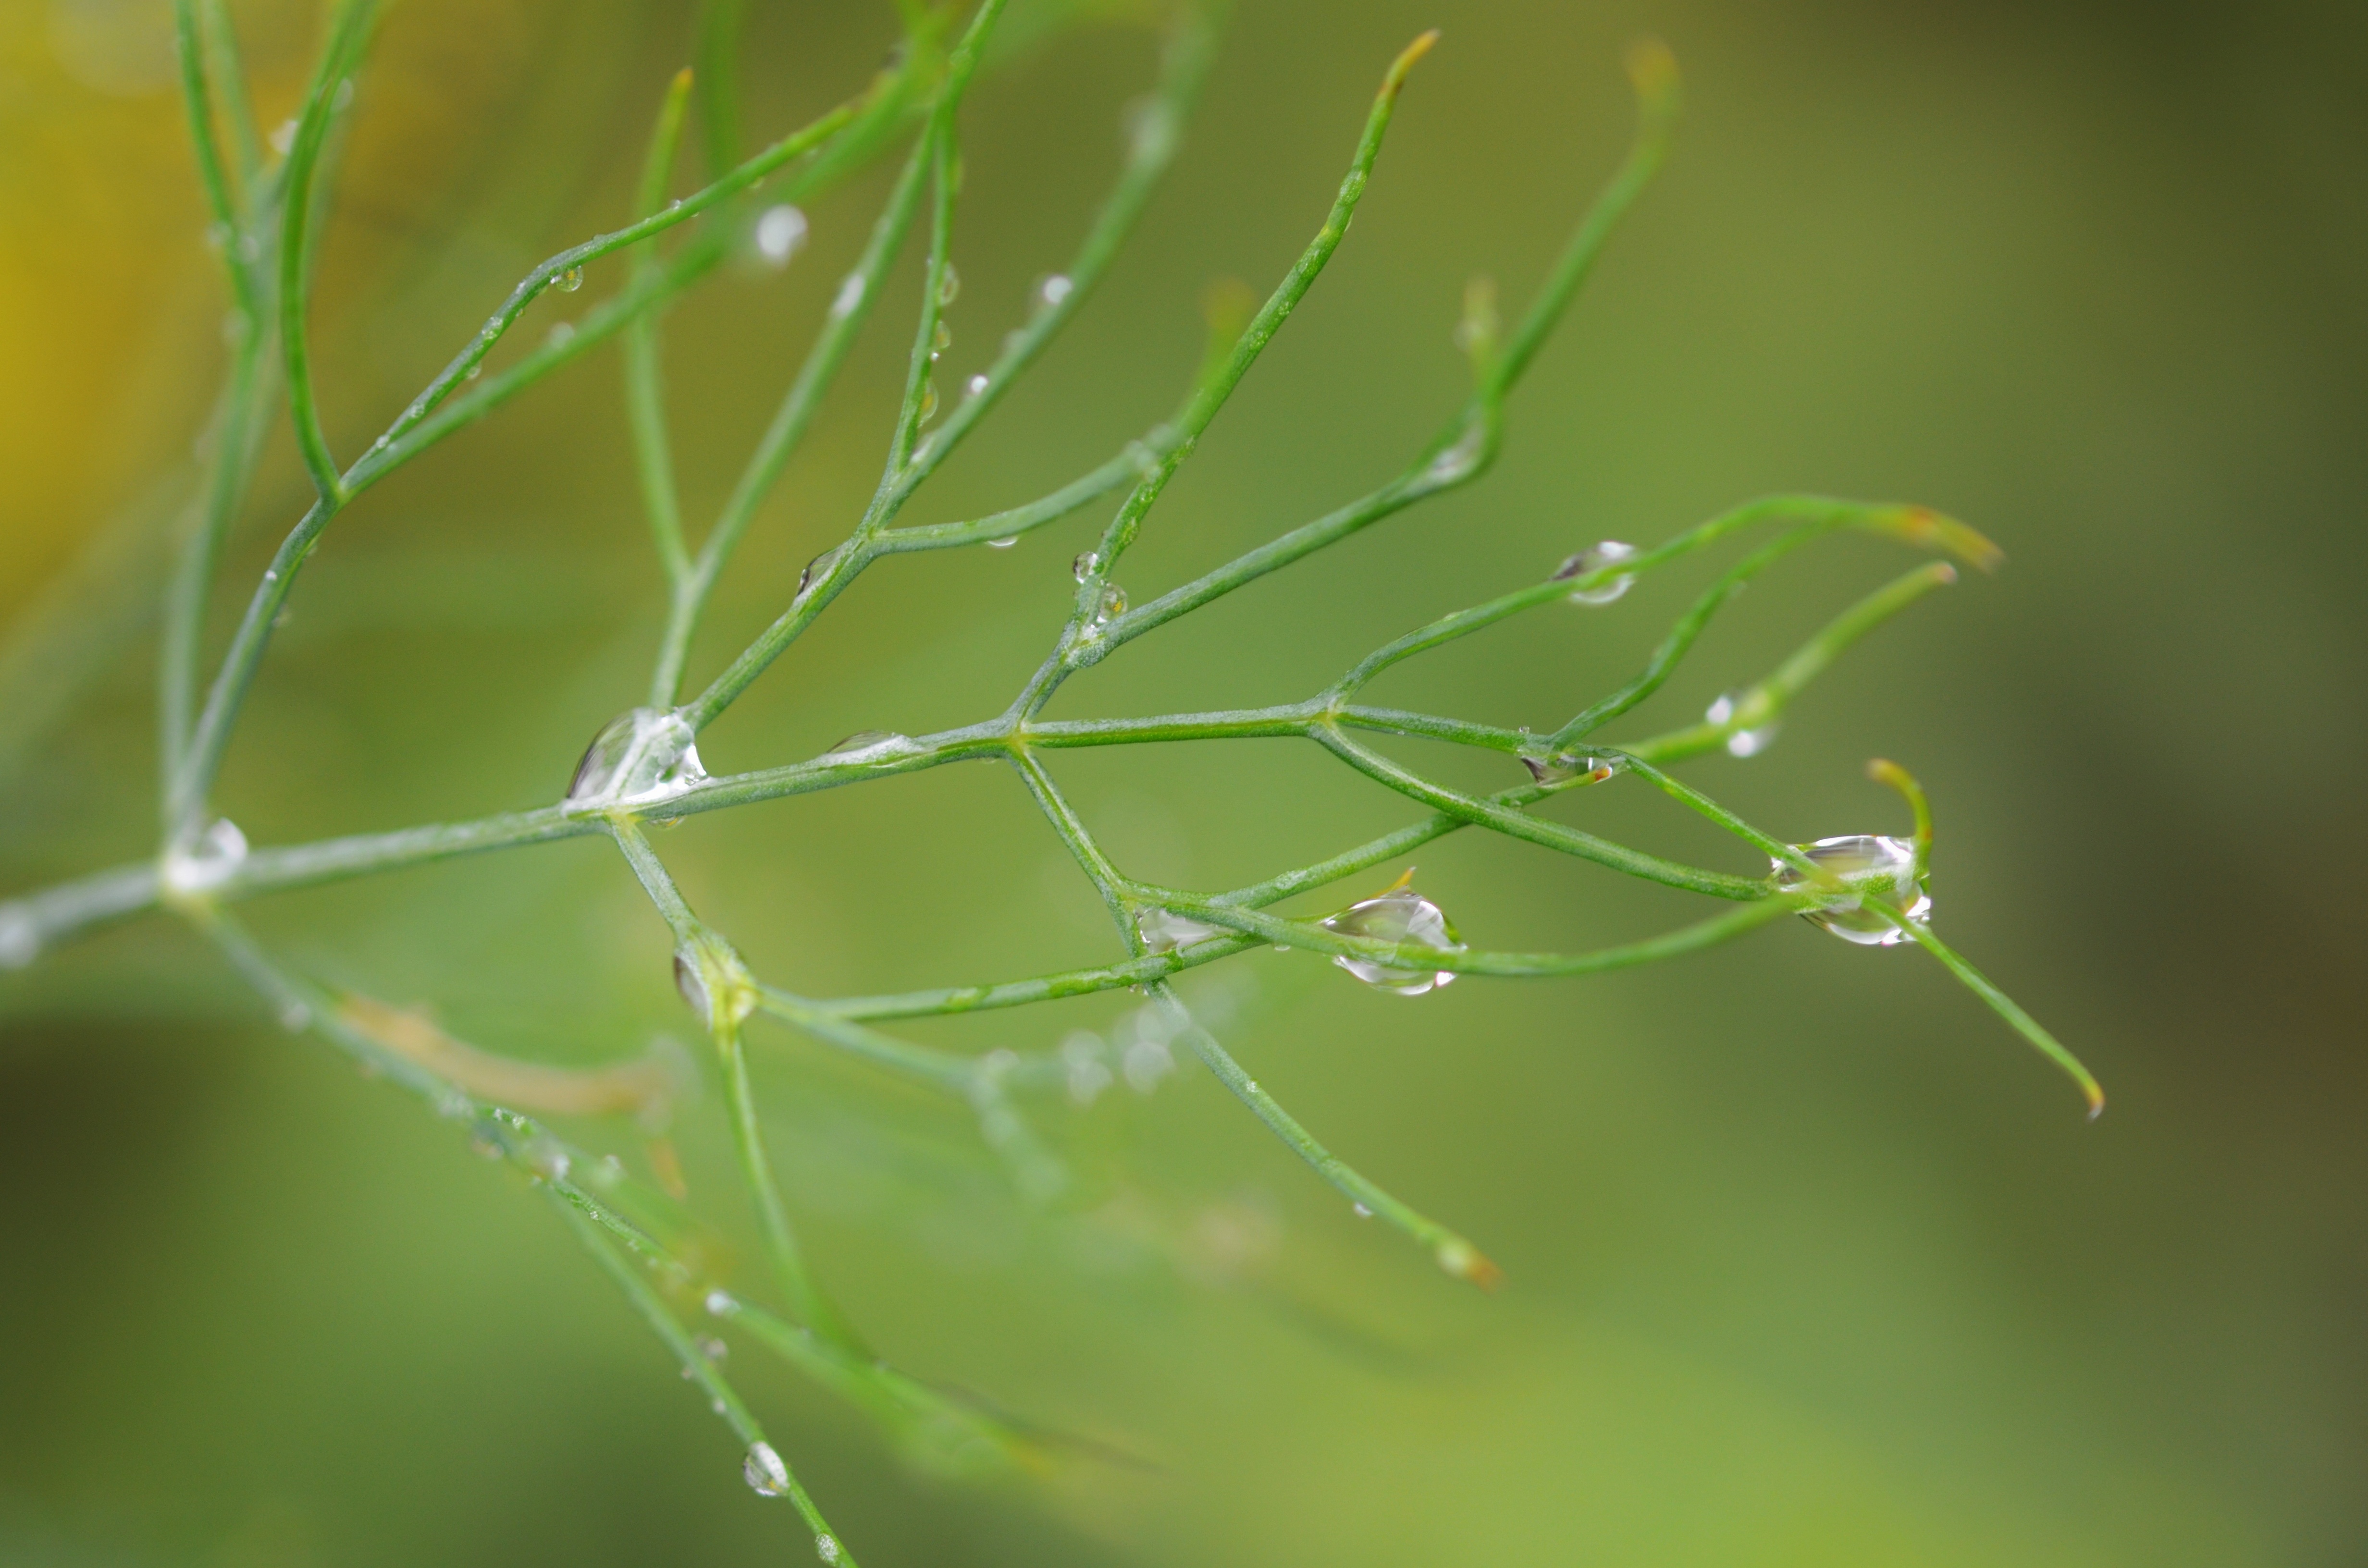
water, nature, grass, branch, droplet, drop, dew, plant, sunlight, rain, leaf, flower, raindrop, summer, green, macro, natural, botany, flora, invertebrate, twig, spider web, close up, spider, moisture, macro photography, grass family, plant stem